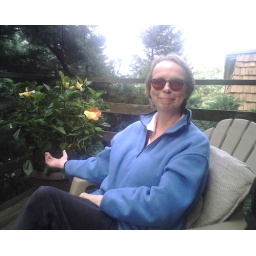
Mom in blue with orange flower